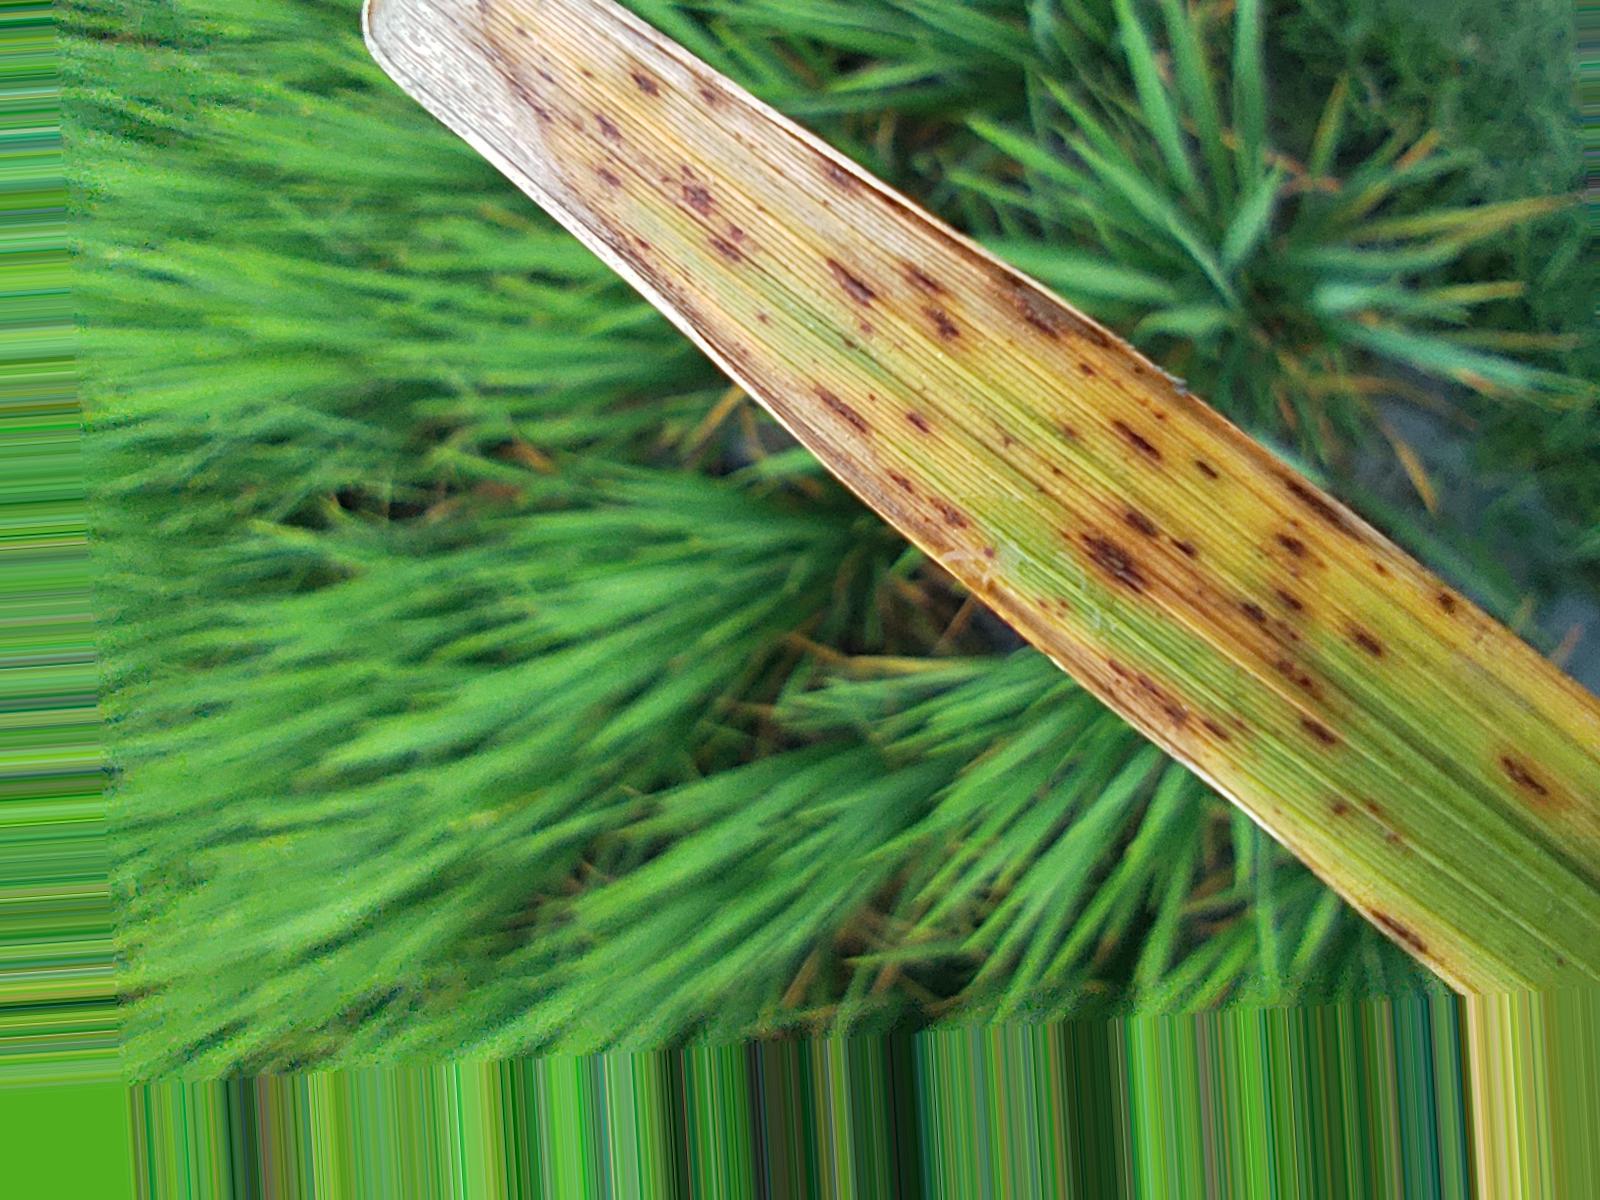
Nhãn: Bệnh Gạch Nâu ( Narrow Brown Spot )